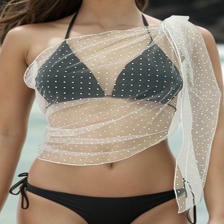
Label: Modal